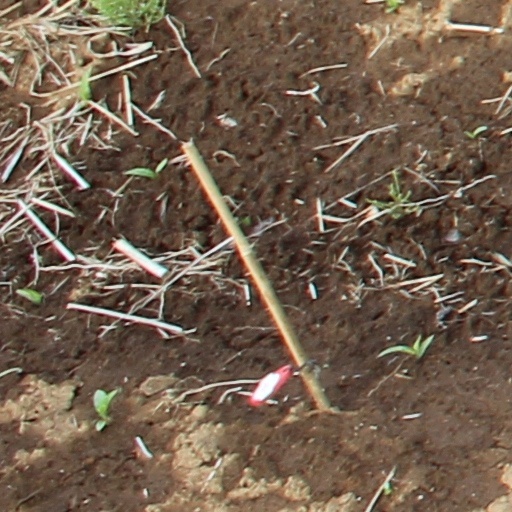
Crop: wheat